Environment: real
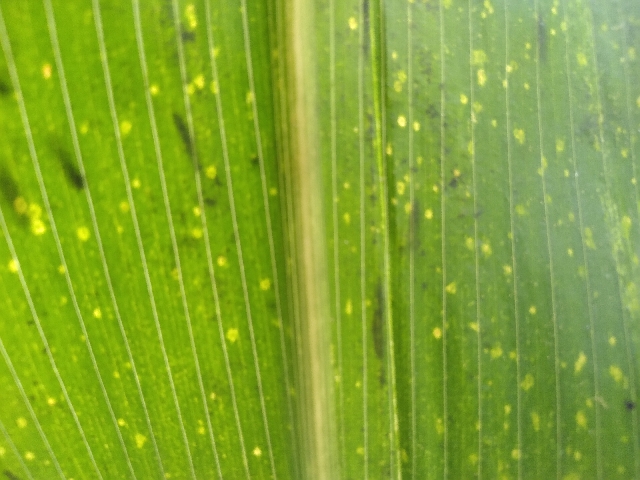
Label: lethal_necrosis